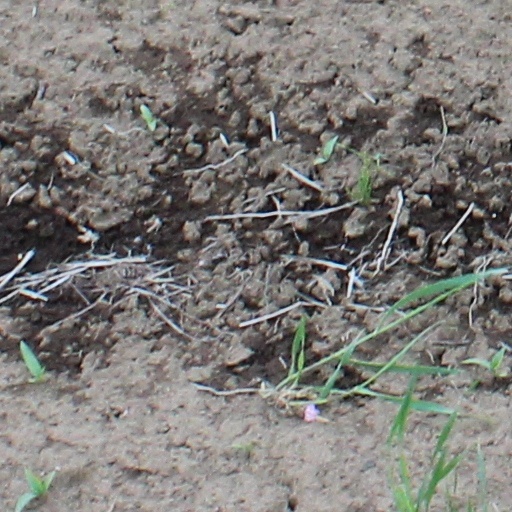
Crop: wheat